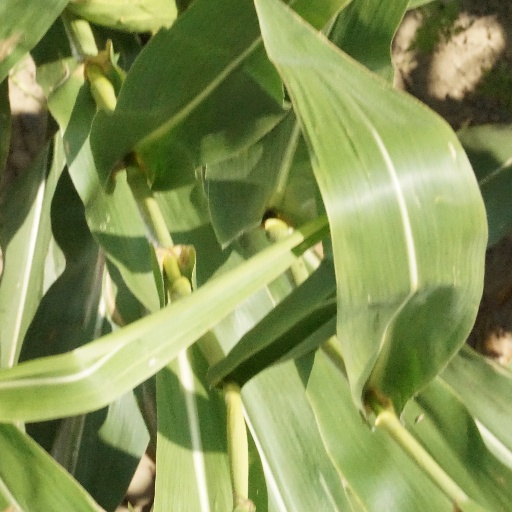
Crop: maize; corn